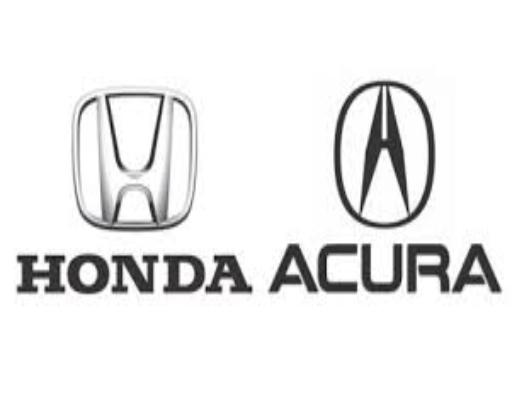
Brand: akurra
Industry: Transportation